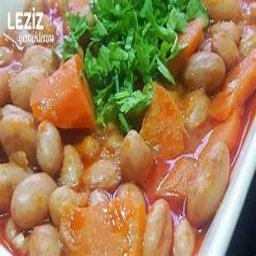
Label: kidney_bean_dish